Sachchidananda Bharati I

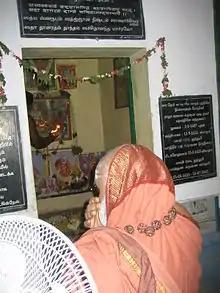
Visit to the Dhyana mandapam in the memory of the 25th Pontiff of Sri Sachidananda Bharathi-I

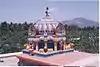
Lord Visalakshi Vishwanatha Temple Tower

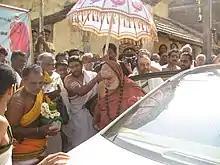
Arrival of Bharathi Teertha Swamigal, pontiff of Sringeri Sarada Peetam in the village of Kunnuvarankottai on 2 June 2012

The most popular biography of Sachchidananda Bharati is by R.Krishnaswami Iyer who based his biography on Sanskrit manuscripts from the period.